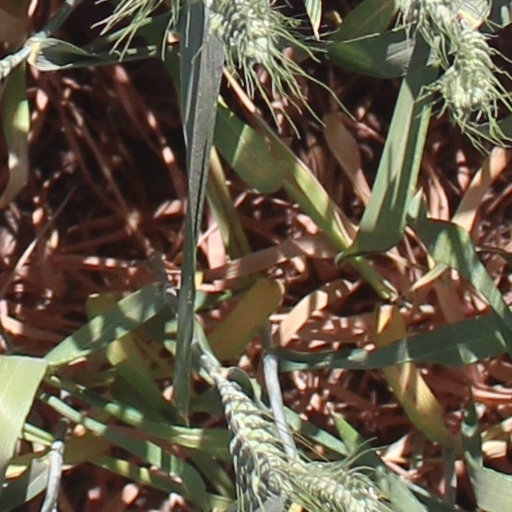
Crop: wheat